Family of Mahatma Gandhi

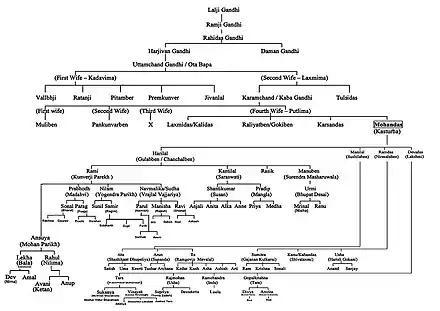
Family tree of Mohandas Karamchand Gandhi and Kasturba Gandhi. Source: Gandhi Ashram Sabarmati

The Nehru-Gandhi family, India's other significant family with surname Gandhi, is unrelated by biology and marriage to the family of Mahatma Gandhi, however the same spelling of 'Gandhi' came into the Nehru-Gandhi family when Jawaharlal Nehru's daughter Indira married politician Feroze Gandhi who had changed the spelling of his surname Ghandy to Gandhi precisely to match that of Mahatma Mohandas Karamchand Gandhi, revered as the 'father of the Indian nation'.